Answer in natural language. Which object is closer to Doorway, brown rectangular extendable dining table or wall paint? Choose between the following options: brown rectangular extendable dining table or wall paint
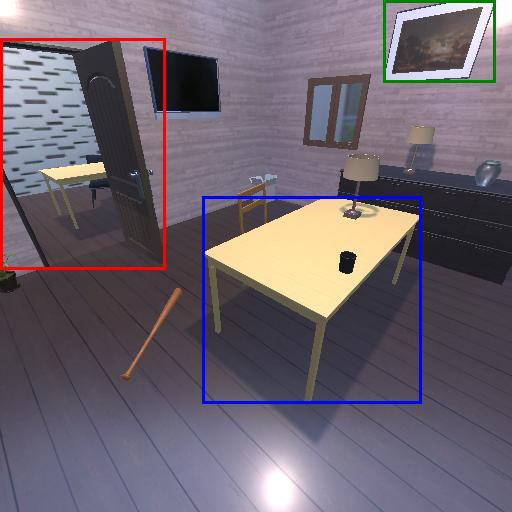
<answer>brown rectangular extendable dining table</answer>